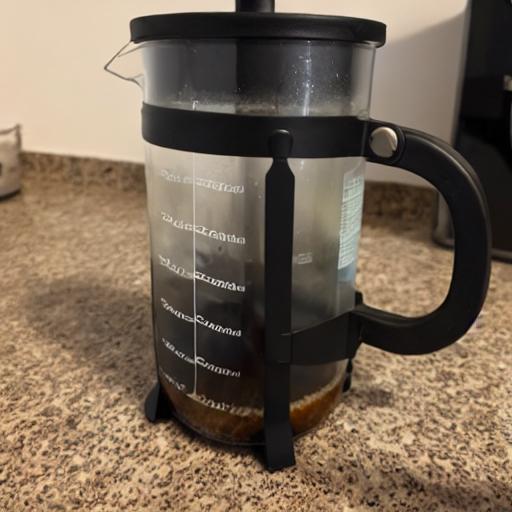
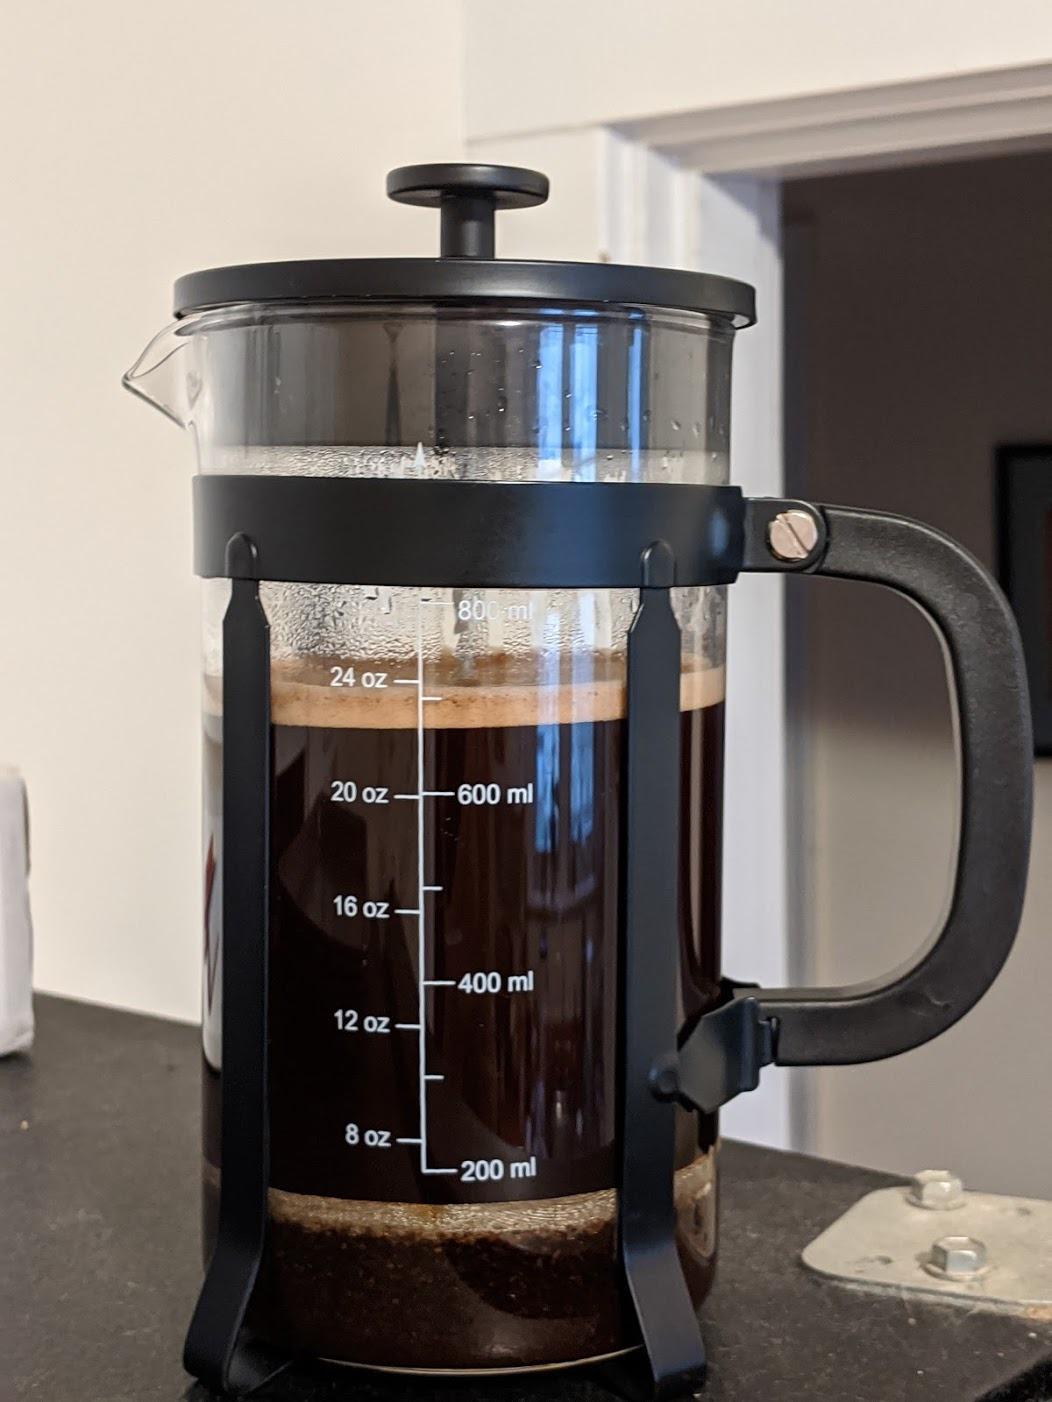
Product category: items_tea
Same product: no